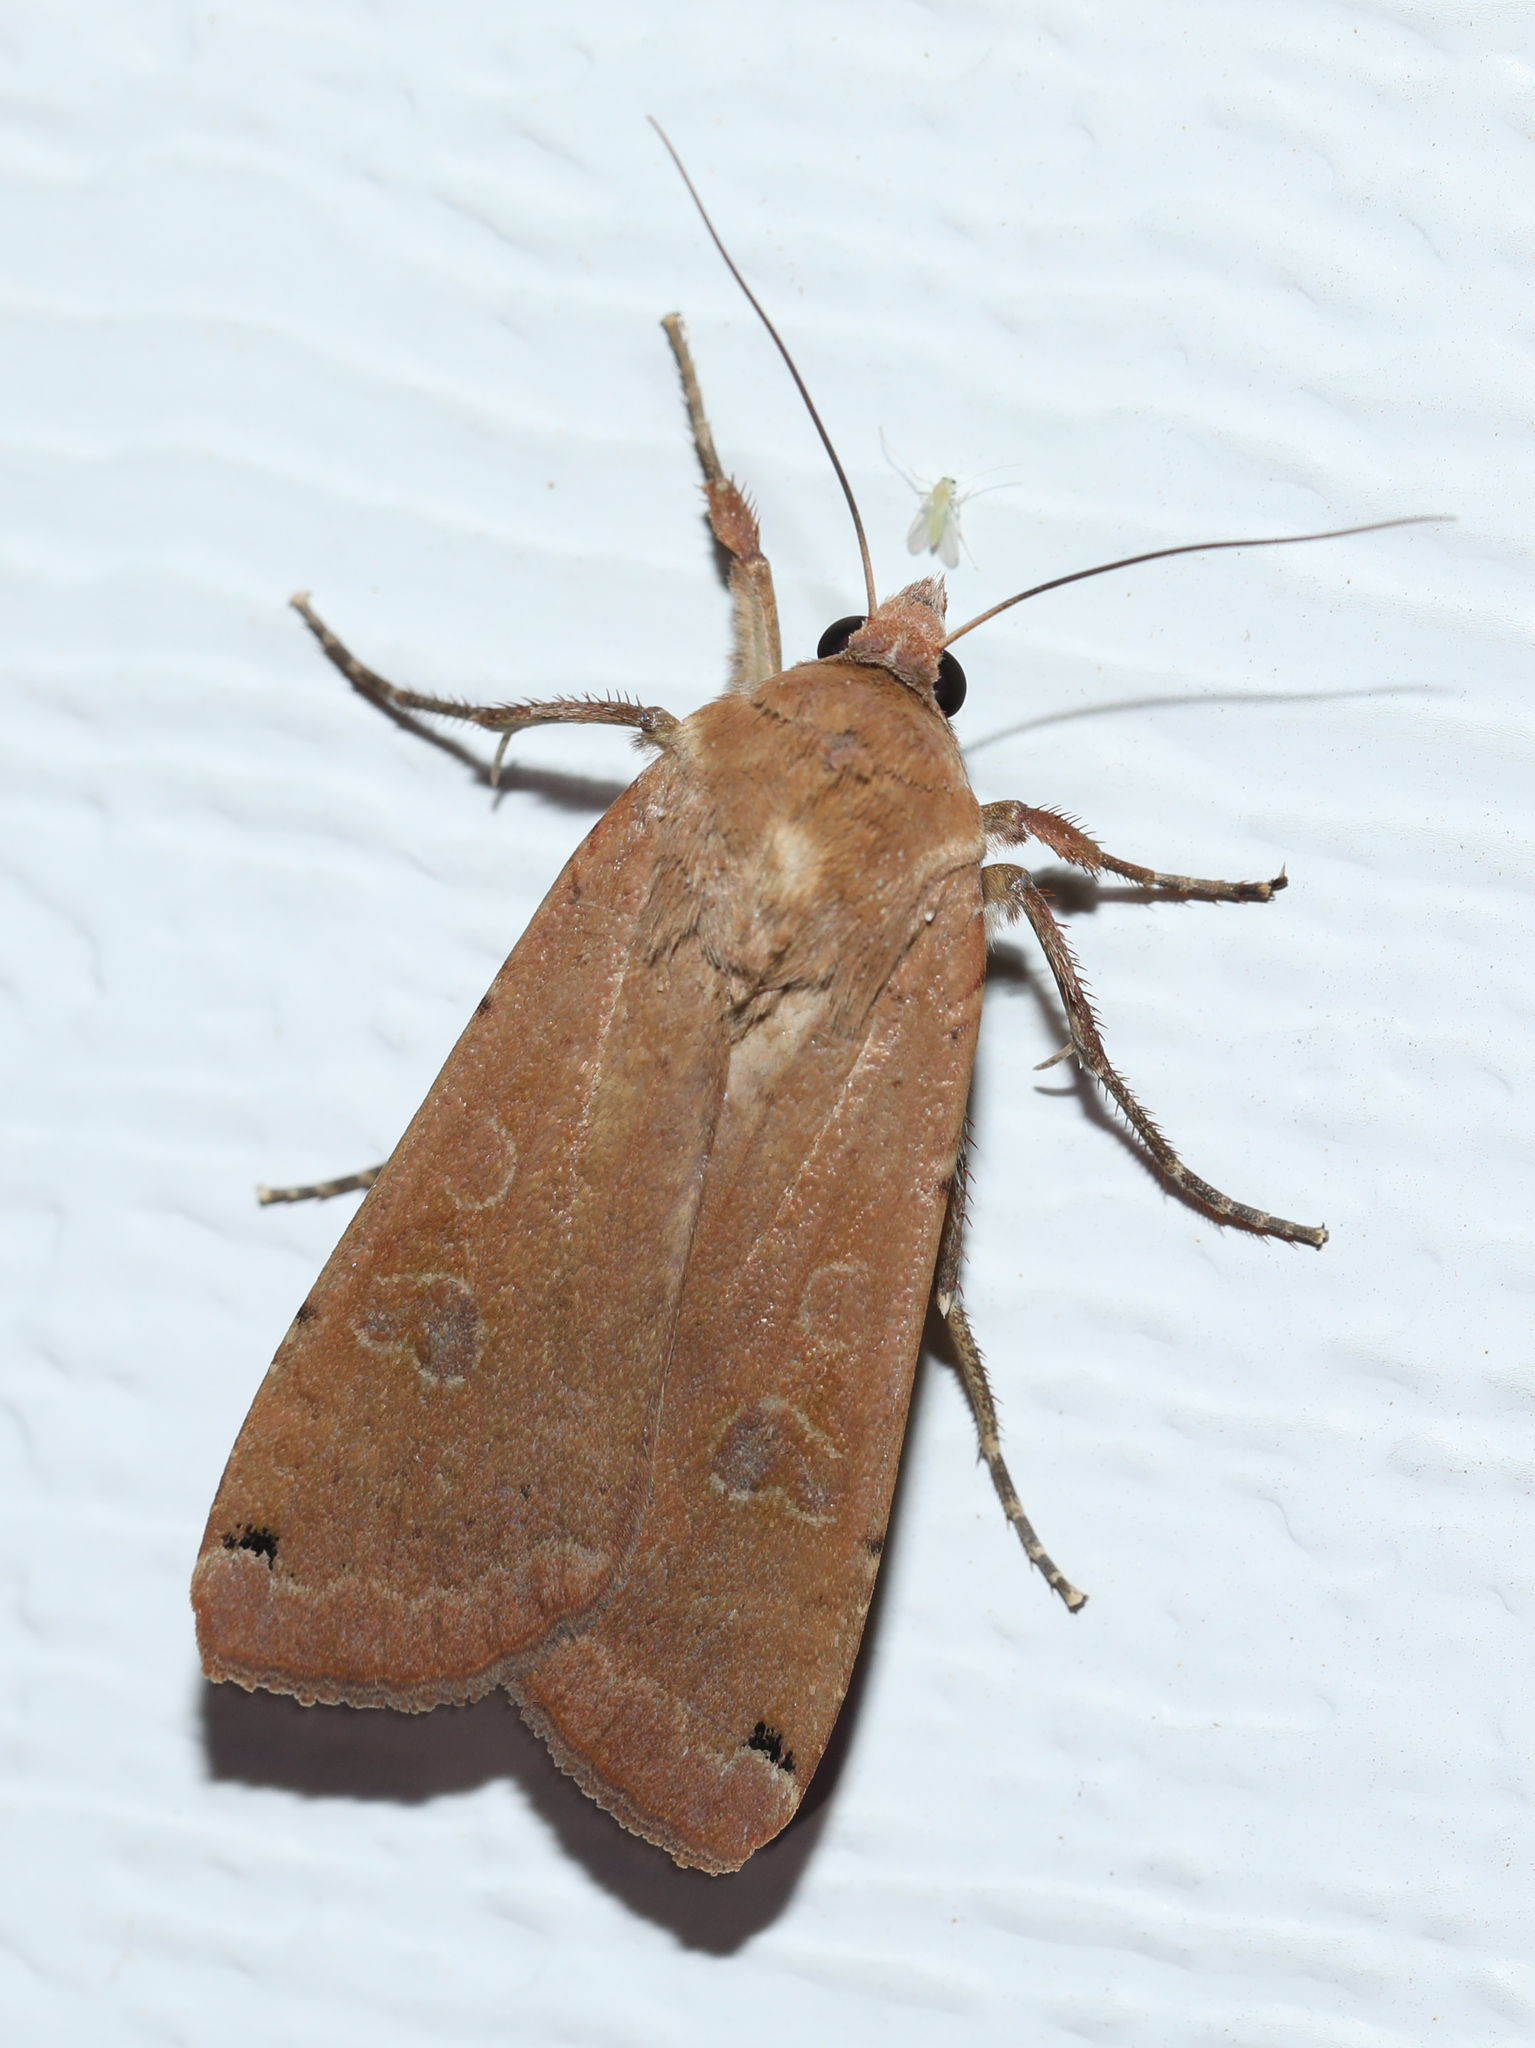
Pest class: cutworms